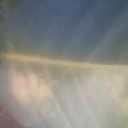
Label: Leaf_rust